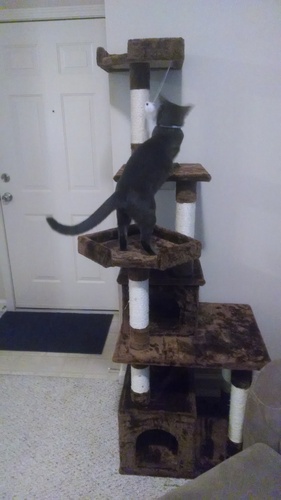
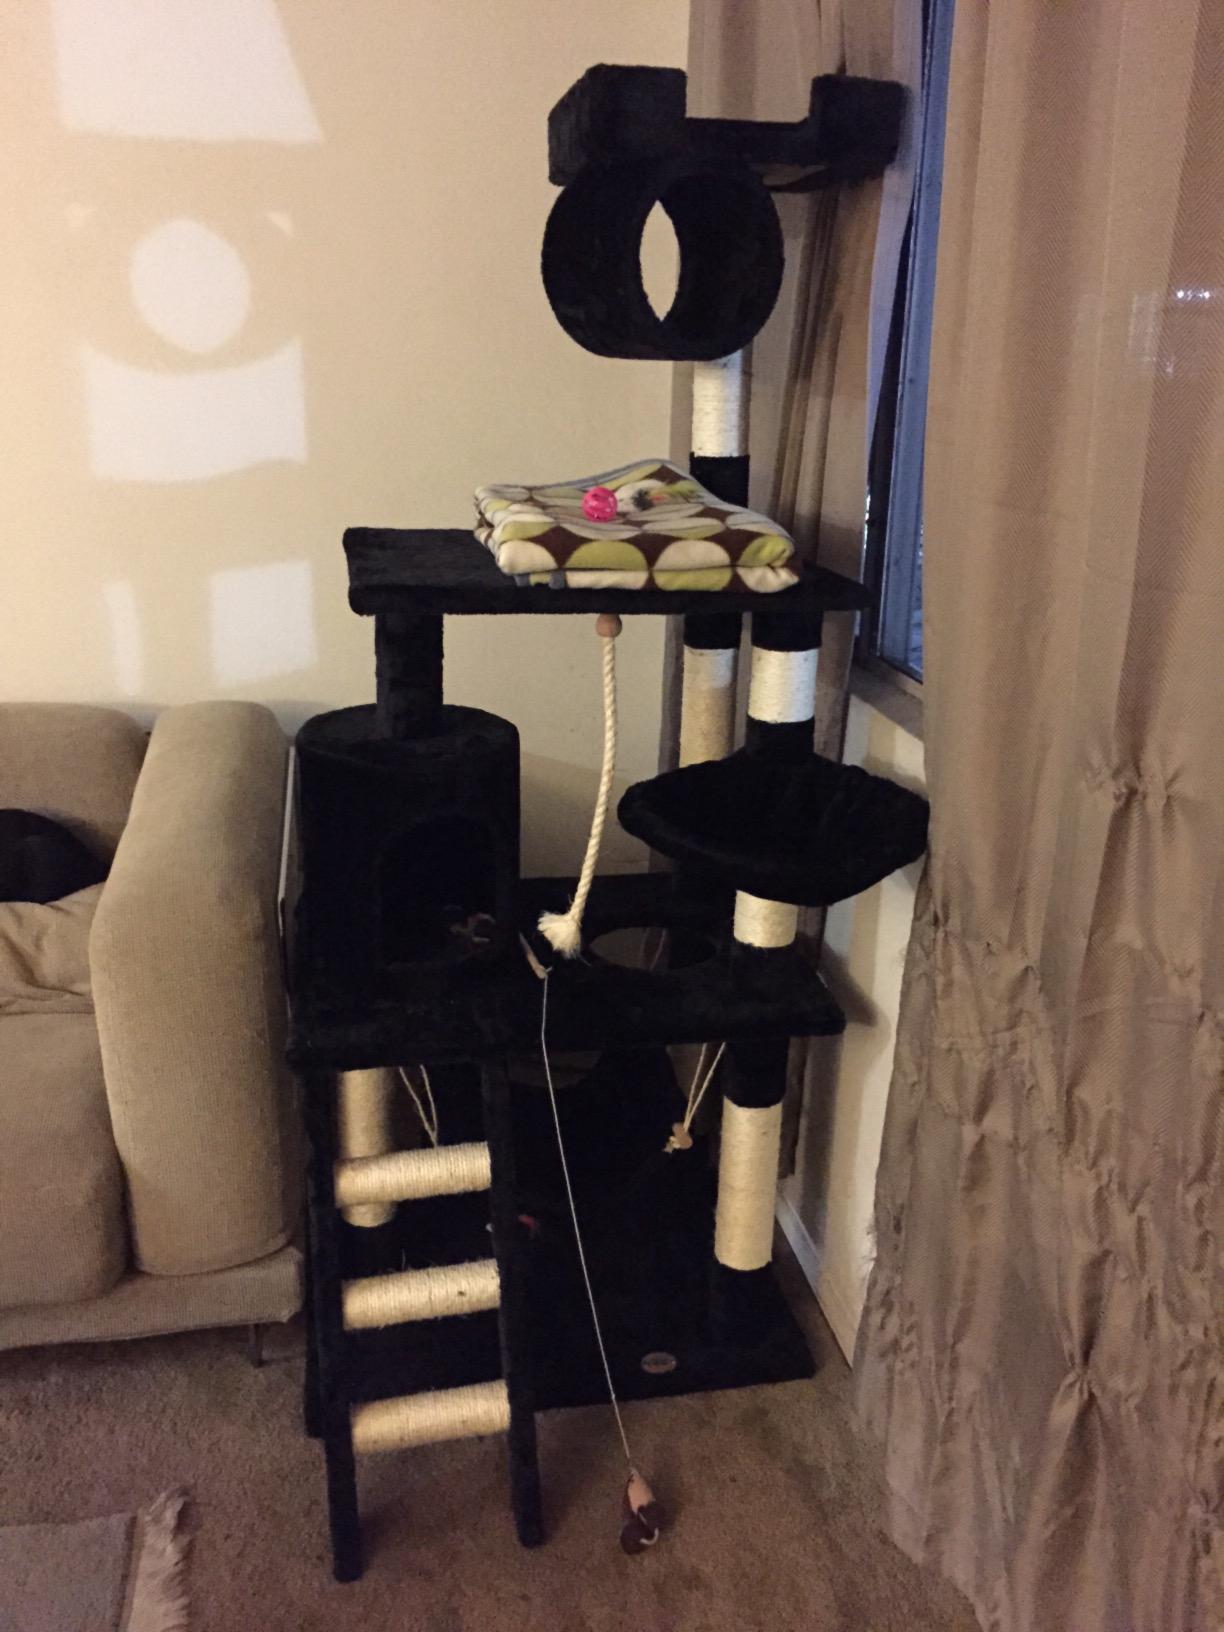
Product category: items_cat tree
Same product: no